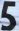
Number: 5